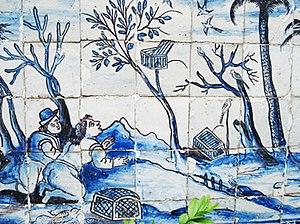
Chasse aux appelants en 1640
Un appeau est un instrument utilisé à la chasse pour produire un son ou un bruit particulier attirant les oiseaux ou le gibier. Il est aussi nommé chilet ou pipeau par déformation du fait de sa similitude de construction.